Aristosuchus

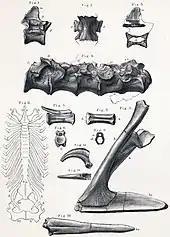
Holotype elements as figured by Owen

The type species, "Aristosuchus pusillus", was described in 1876 by Richard Owen and named "Poekilopleuron pusillus". The specific epithet means "small" in Latin. Harry Govier Seeley (1839–1909) gave it the name "Aristosuchus" in 1887.